Billy Martin

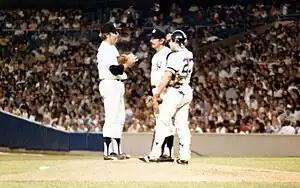
Martin (center) with pitcher Catfish Hunter and Brad Gulden during a 1979 game soon after Thurman Munson's death

The re-hiring was only a verbal commitment, and was to some extent dependent on Martin staying out of trouble, which he did not do. During the offseason, Martin engaged in fisticuffs with "Reno Gazette" reporter Ray Hagar while visiting the city as a guest of the Reno Bighorns basketball team. Steinbrenner insisted that Martin could return to the Yankees only if there was neither conviction nor out-of-court settlement, and this occurred, though money likely changed hands behind the scenes. In the interim, the Yankees, under Lemon, had made a dramatic comeback to win the division, pennant and their second consecutive World Series over the Dodgers.